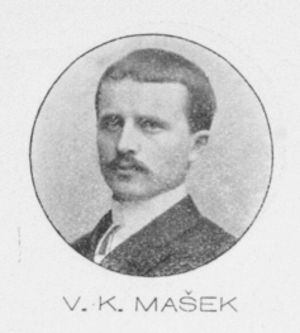
Karel Vítězslav Mašek est un peintre, architecte et affichiste tchécoslovaque né en 1865 à Komořany et mort en 1927 à Prague.